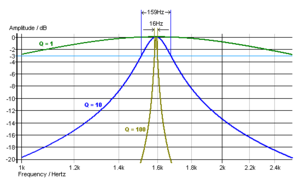
Godhed (fysik)
Godhedsfaktor (Q-faktor) for tre forskellige resonanskredse, der har samme resonansfrekvens.
Godhed eller Q-faktor er et mål for godheden eller kvaliteten af en resonanskreds. Resonanskredse reagerer stærkere på frekvenser tæt på kredsens resonansfrekvens, end den gør overfor andre frekvenser.